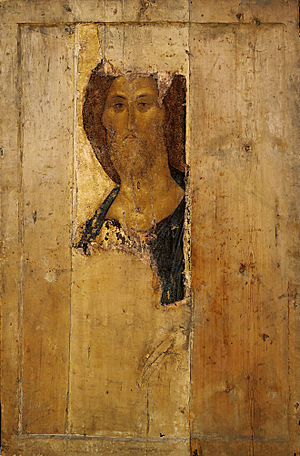
Andrej Rubljov
Kristus Frelseren, russisk: Христос Вседержитель, fra starten af 1500-tallet, Tretjakovgalleriet.
Andrej Rubljov var ikonmaler og munk, der levede i Rusland i 1400-tallet.